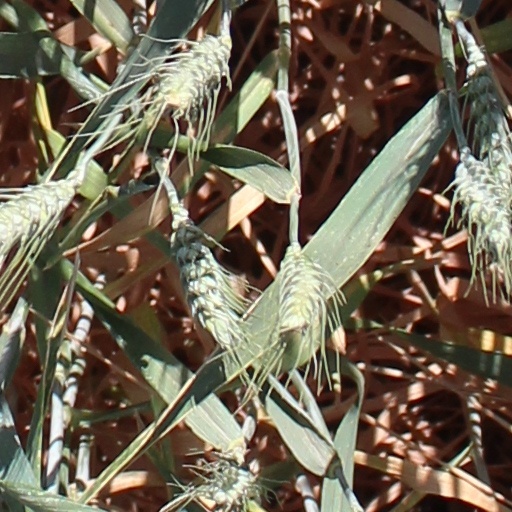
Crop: wheat